Hungary

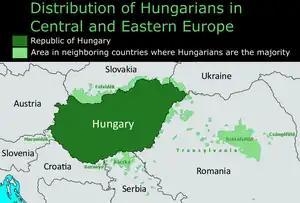
Regions of Central and Eastern Europe inhabited by Hungarian speakers today

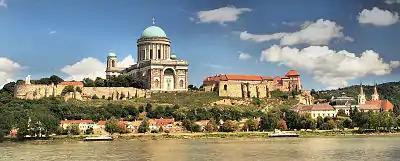
Basilica in Esztergom, where the headquarters of the Hungarian Catholic Church is located

Hungary's achievements in science and technology have been significant, and research and development efforts form an integral part of the country's economy. Hungary spent 1.61% of its gross domestic product (GDP) on civil research and development in 2020, which is the 25th highest ratio in the world. Hungary ranks 32nd among the most innovative countries in the Bloomberg Innovation Index. Hungary was ranked 36th in the Global Innovation Index in 2024. In 2014, Hungary counted 2,651 full-time equivalent researchers per million inhabitants, steadily increasing from 2,131 in 2010 and compares with 3,984 in the U.S. or 4,380 in Germany. Hungary's high technology industry has benefited from both the country's skilled workforce and the strong presence of foreign high-tech firms and research centres. Hungary also has one of the highest rates of filed patents, the sixth highest ratio of high-tech and medium high-tech output in the total industrial output, the 12th highest research FDI inflow, placed 14th in research talent in business enterprise and has the 17th best overall innovation efficiency ratio in the world.